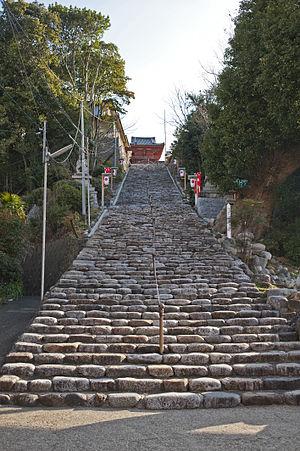
L'Isaniwa-inja est un sanctuaire shinto situé à Matsuyama, dans la préfecture d'Ehime, au Japon. Il est dédié à l'empereur Chūai, l'impératrice Jingū et l'empereur Ōjin. Un certain nombre de ses bâtiments et trésors sont classés biens culturels importants du Japon.